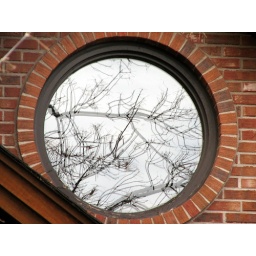
window around the tree limbs